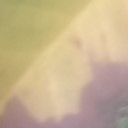
Label: Leaf_rust